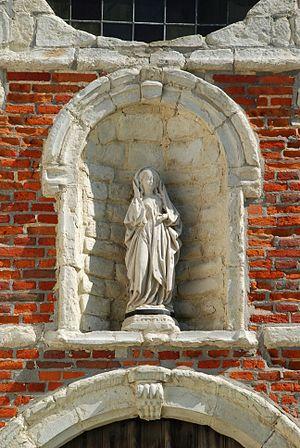
Belgique - Brabant wallon - Genappe - Chapelle du Chantelet
La chapelle du Chantelet est une chapelle de style baroque située à Vieux-Genappe, section de la commune belge de Genappe, en Brabant wallon.